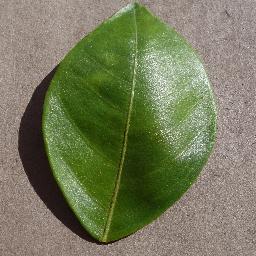
Label: Orange___Haunglongbing_(Citrus_greening)